Eaton J. Bowers

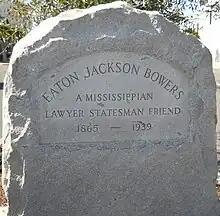
Historical marker

Born in Canton, Mississippi, Bowers attended the public schools, and Mississippi Military Institute at Pass Christian.